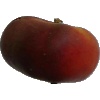
Label: Nectarine Flat 1